Mohamed Mahmoud Abdel Aziz

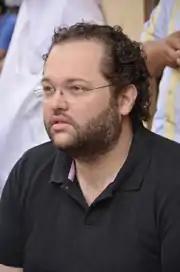

Mohamed Mahmoud Abdel Aziz commonly known as Mohamed Abdel Aziz, is an Egyptian producer and actor. He is also the son of the famous actor Mahmoud Abdel Aziz.